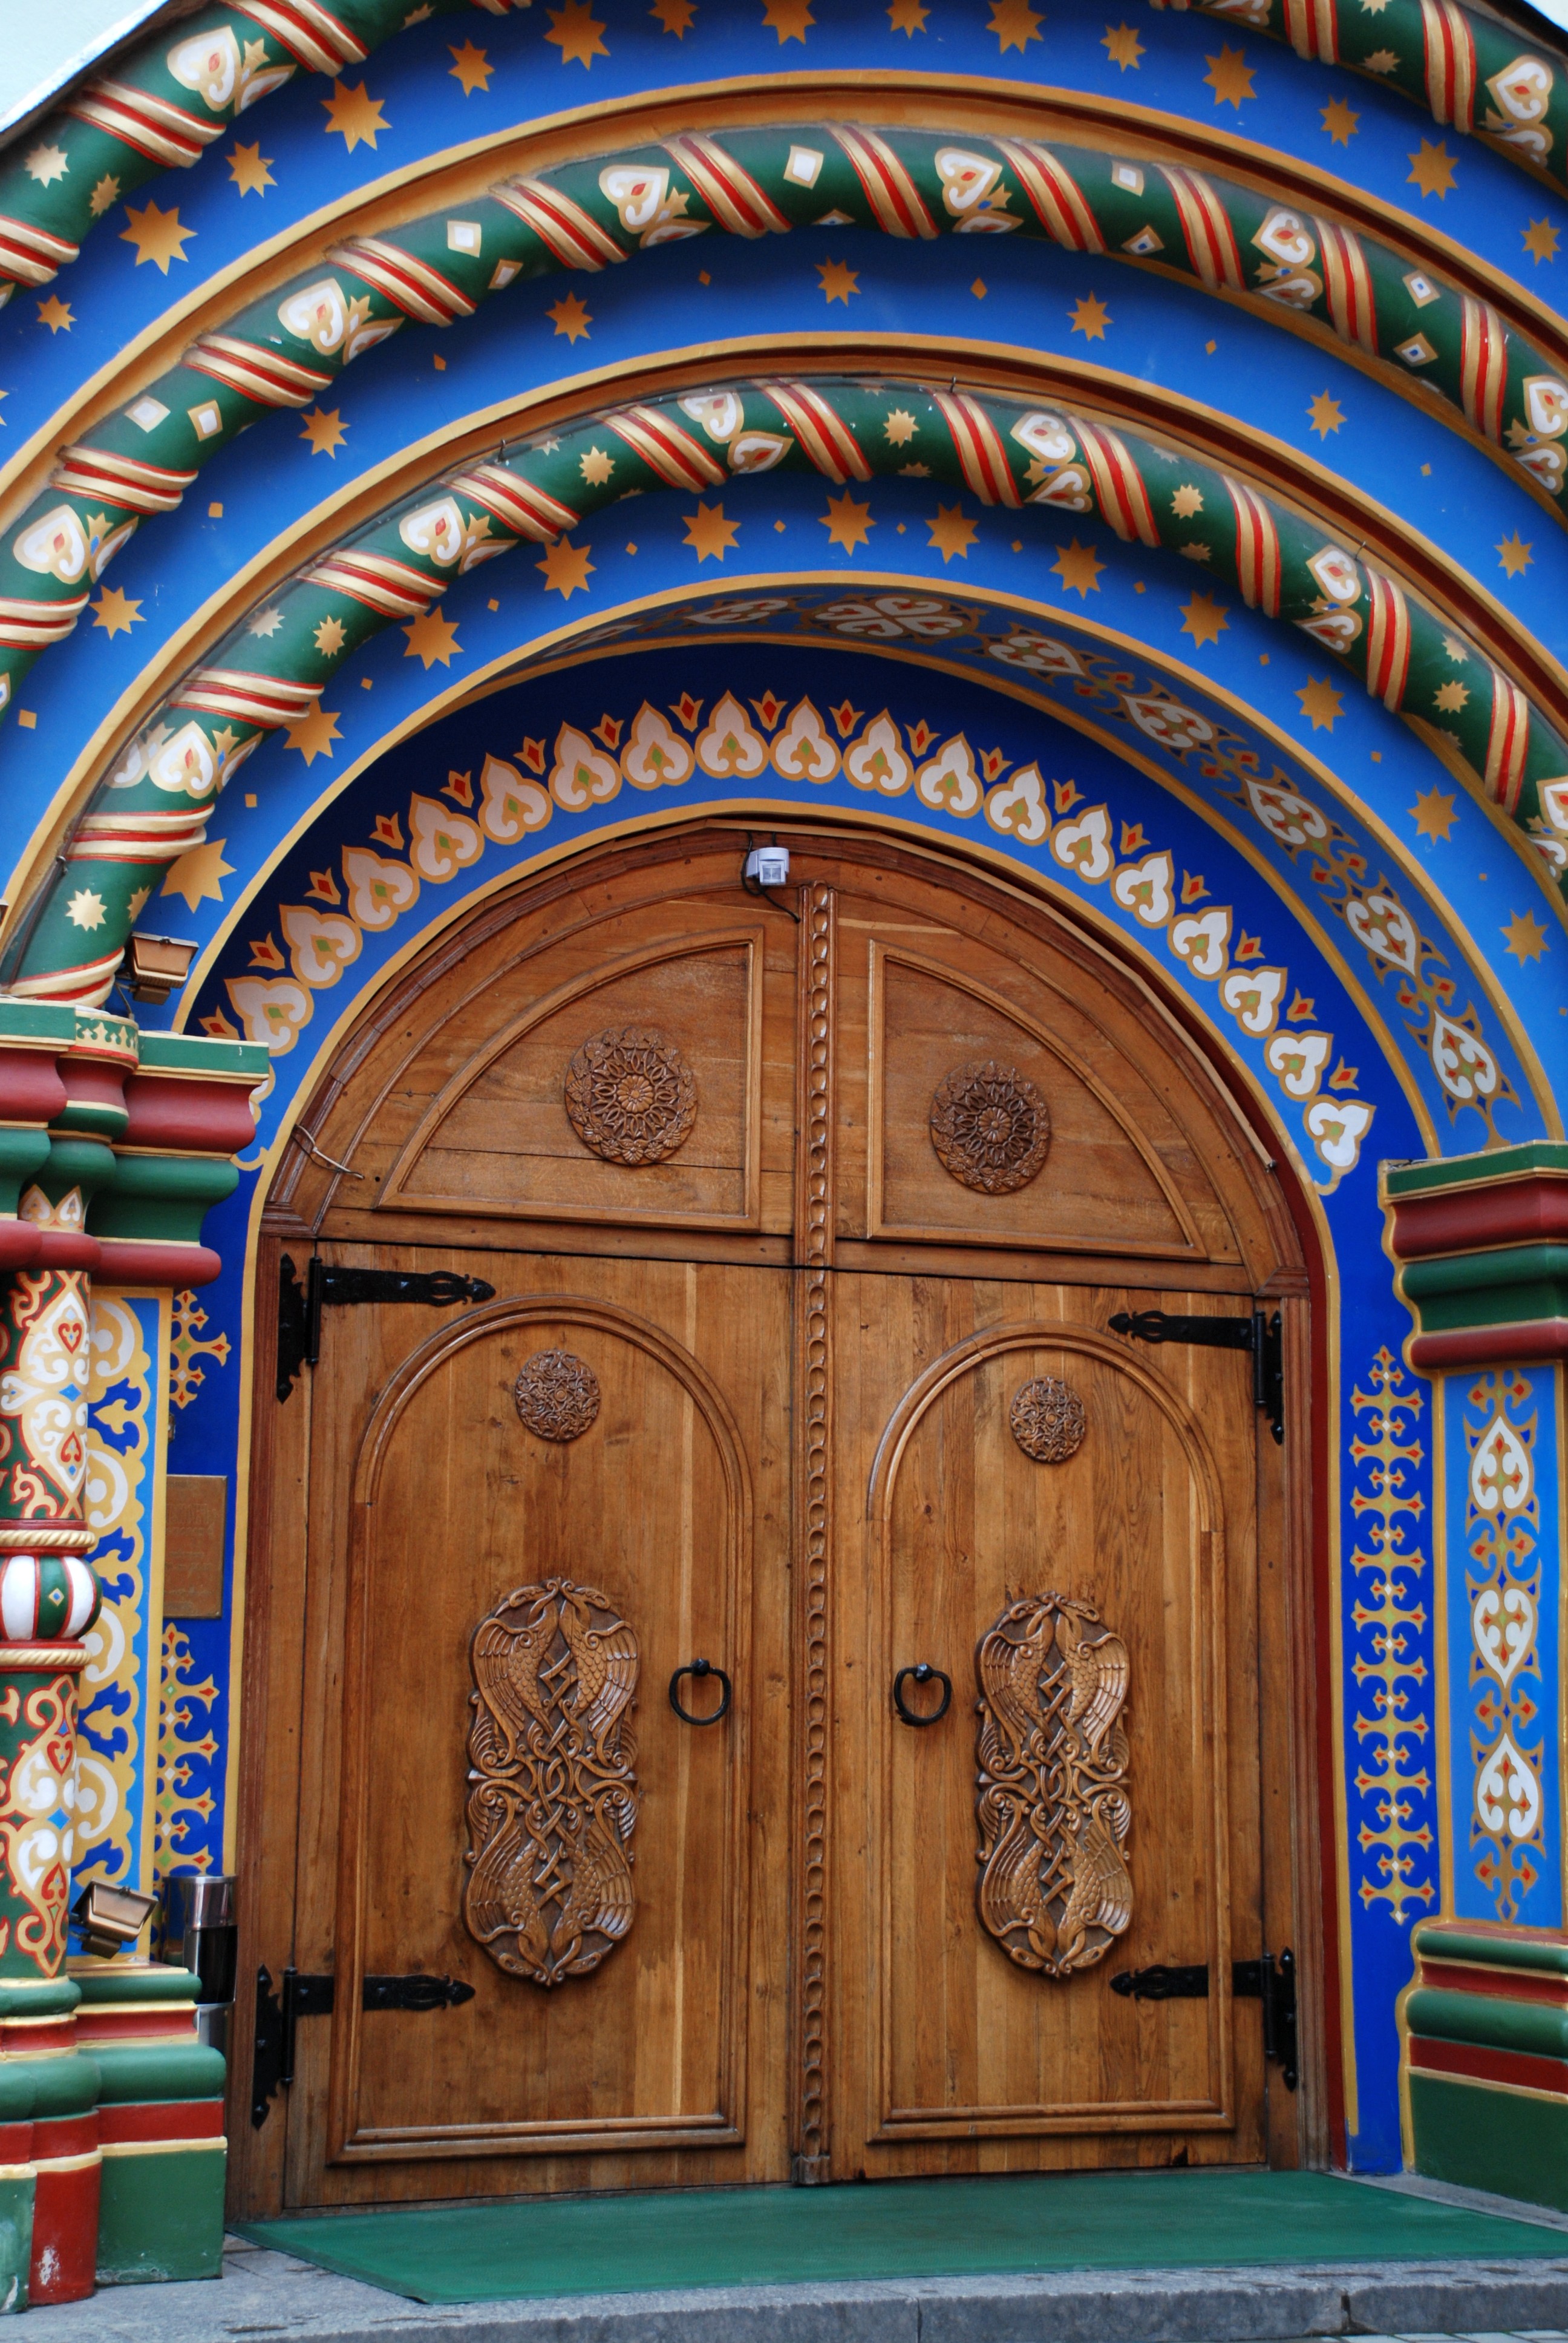
architecture, window, building, city, cityscape, arch, facade, church, chapel, nikon, door, place of worship, creativecommons, cool image, shrine, synagogue, moscow, russia, d80, cityscapes, moskau, nikond80, moscou, ancient history